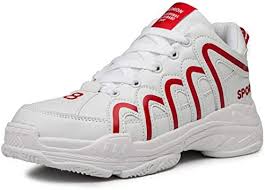
Waste category: shoes